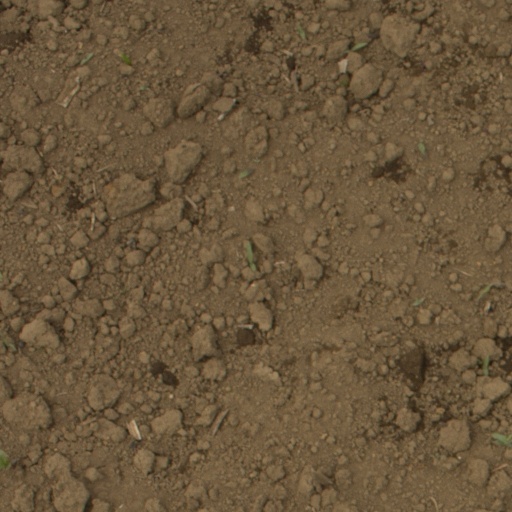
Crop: Jerusalem artichoke